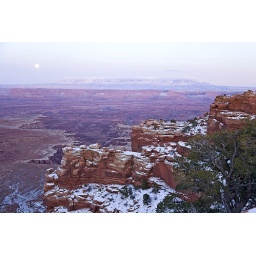
Full moon rising amongst the snow and red rocks in the islands in the sky district at canyonlands national park, utah